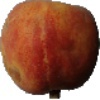
Label: Peach 1